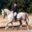
Label: horse